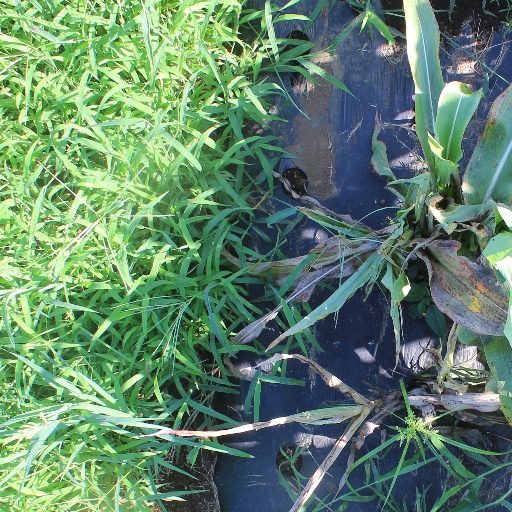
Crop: sorghum